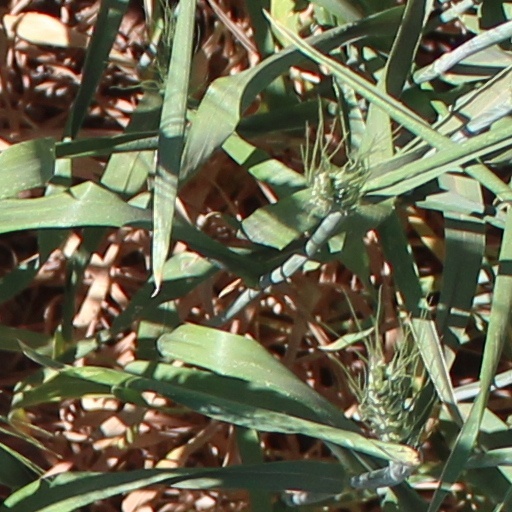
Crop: wheat